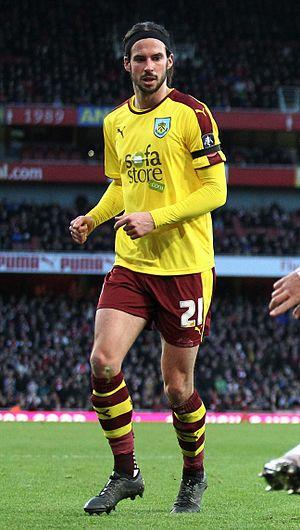
George Ian Boyd, né le 2 octobre 1985 à Chatham, est un footballeur international écossais qui évolue au poste de milieu de terrain à Peterborough United.